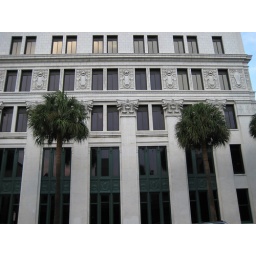
A building in Savannah with palm trees near it.